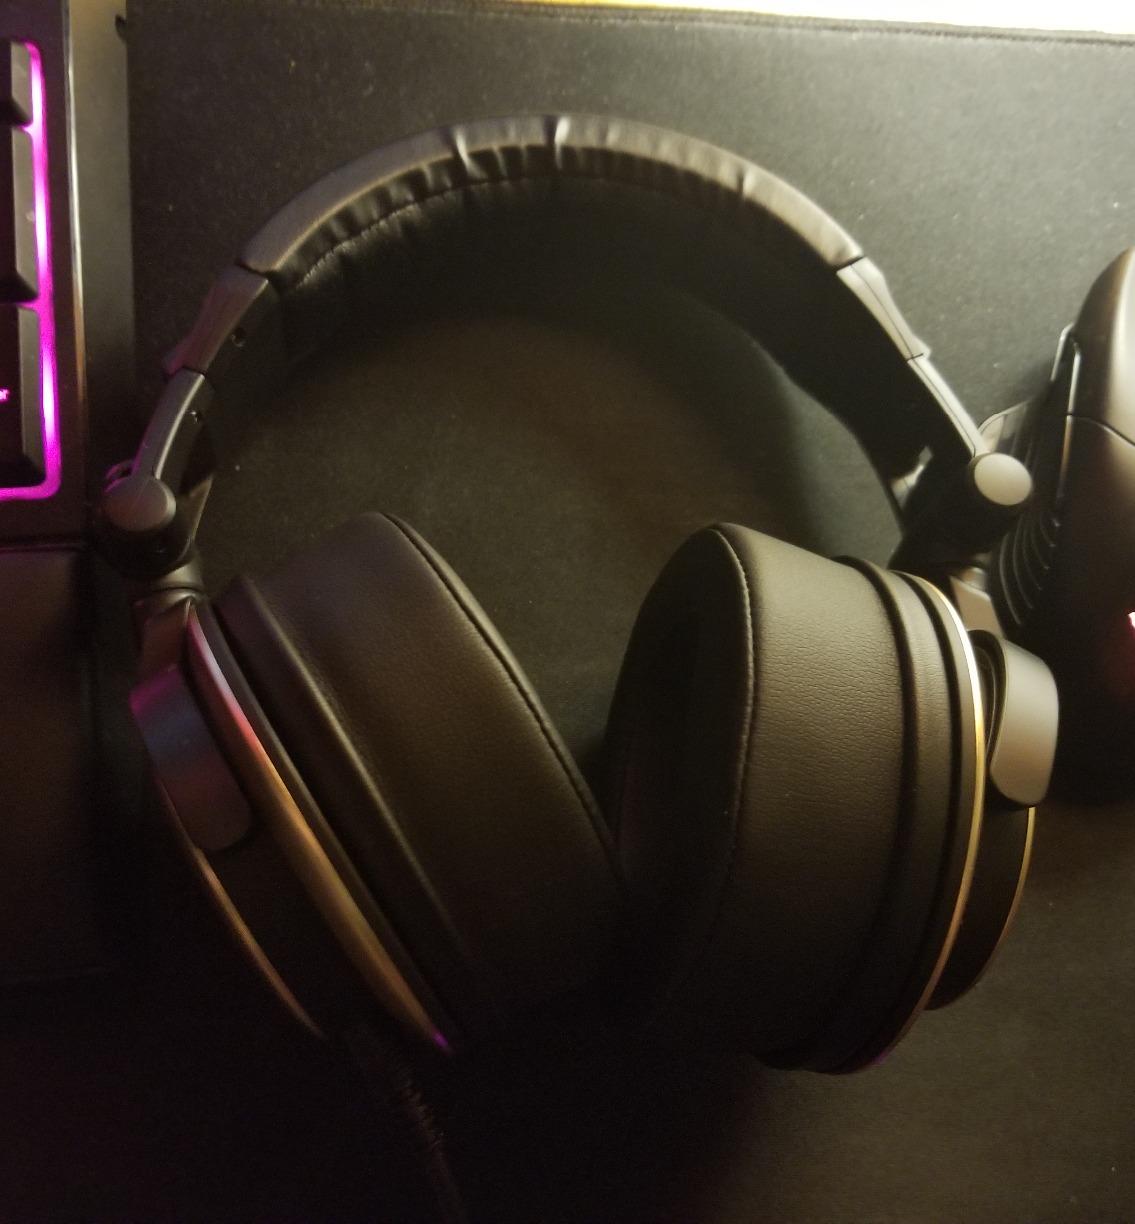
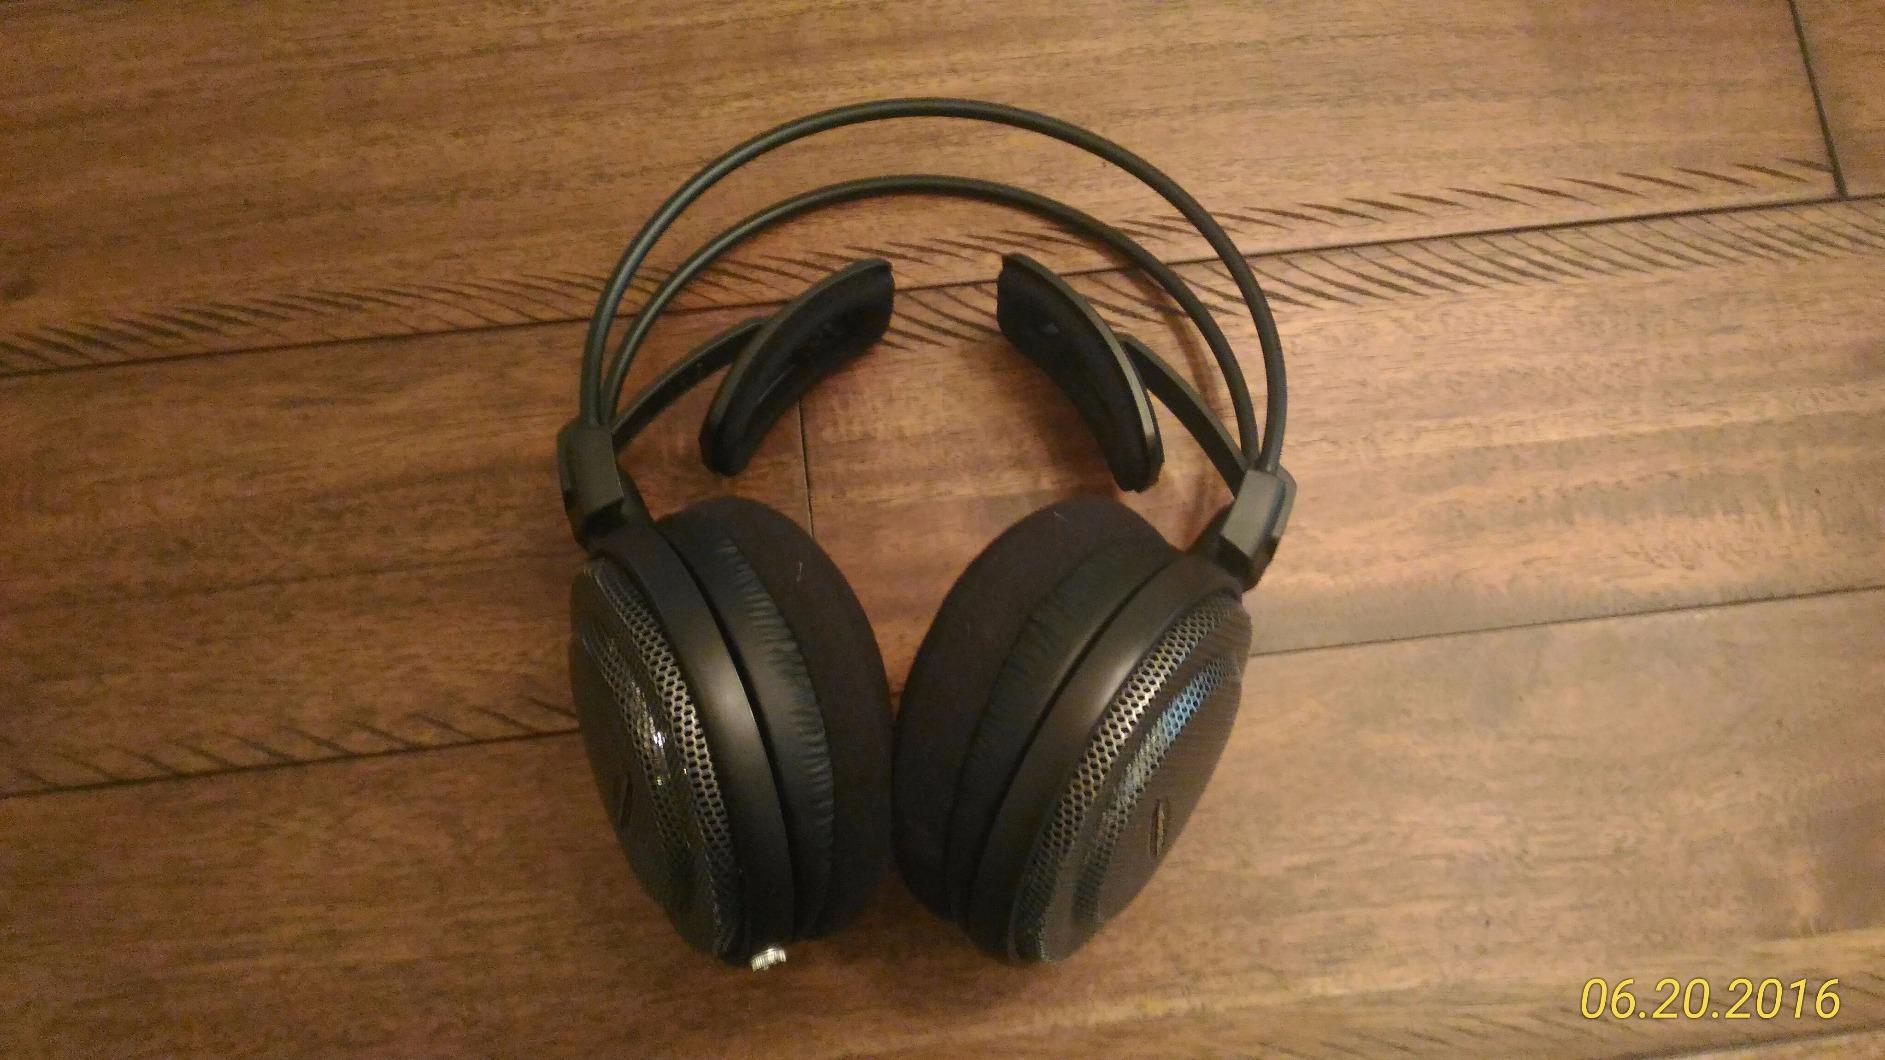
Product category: headphones
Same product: no